Scottish regiment

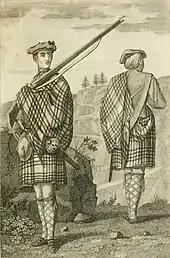
Depiction of a Highland soldier in 1801.

The original Highland regiments were raised in the 18th century with the object of recruiting rank and file solely from the Scottish Highlands. However, due to the Highlands becoming extensively depopulated through the course of the 19th and 20th centuries, the Highland regiments of the British Army have witnessed a long-term decline in the proportion of recruits from the Highlands and have long recruited many Lowland Scots and others. The major 20th century exceptions to this rule were the First and Second World Wars, when many Highland men joined up. Around the time that the first Highland regiments were raised the Highlands had recently been a hotbed for several revolts against the establishment, namely the Jacobite Rebellions, so the loyalties of the Highlanders were often deemed suspect in the early history of the Highland regiments.